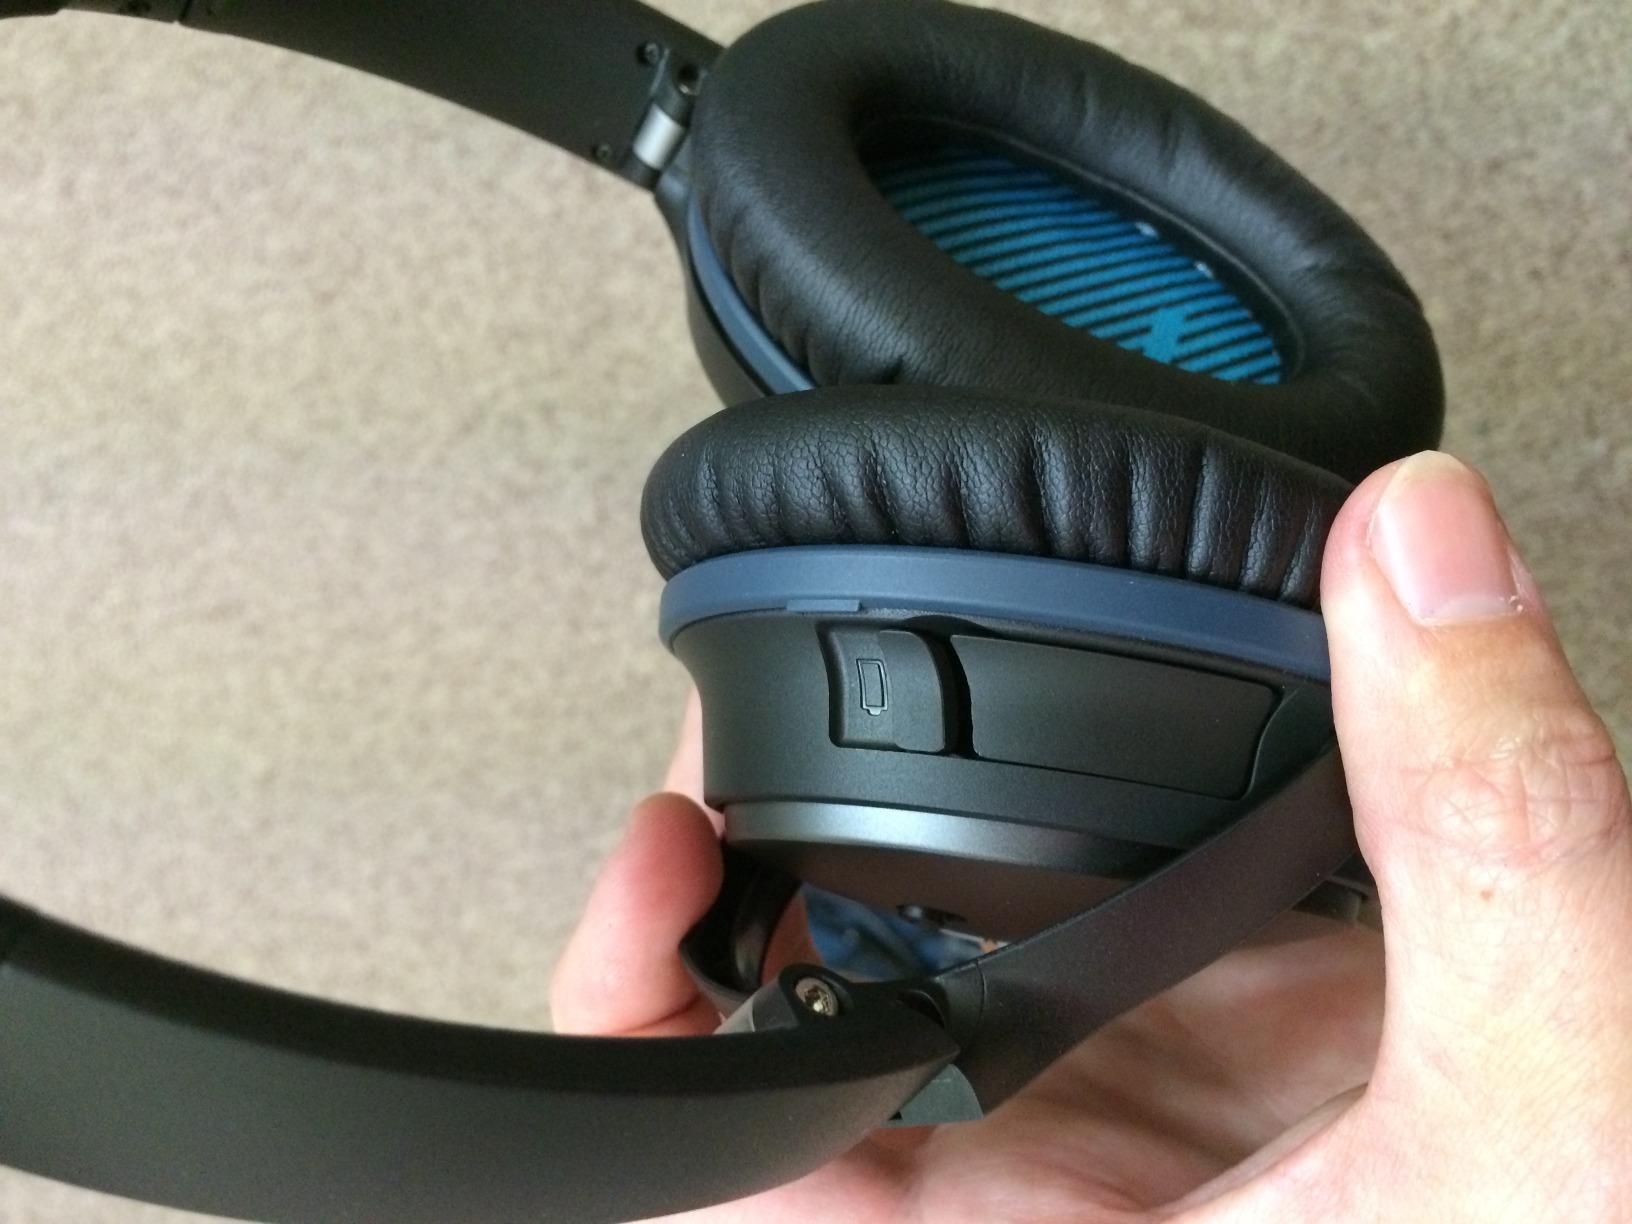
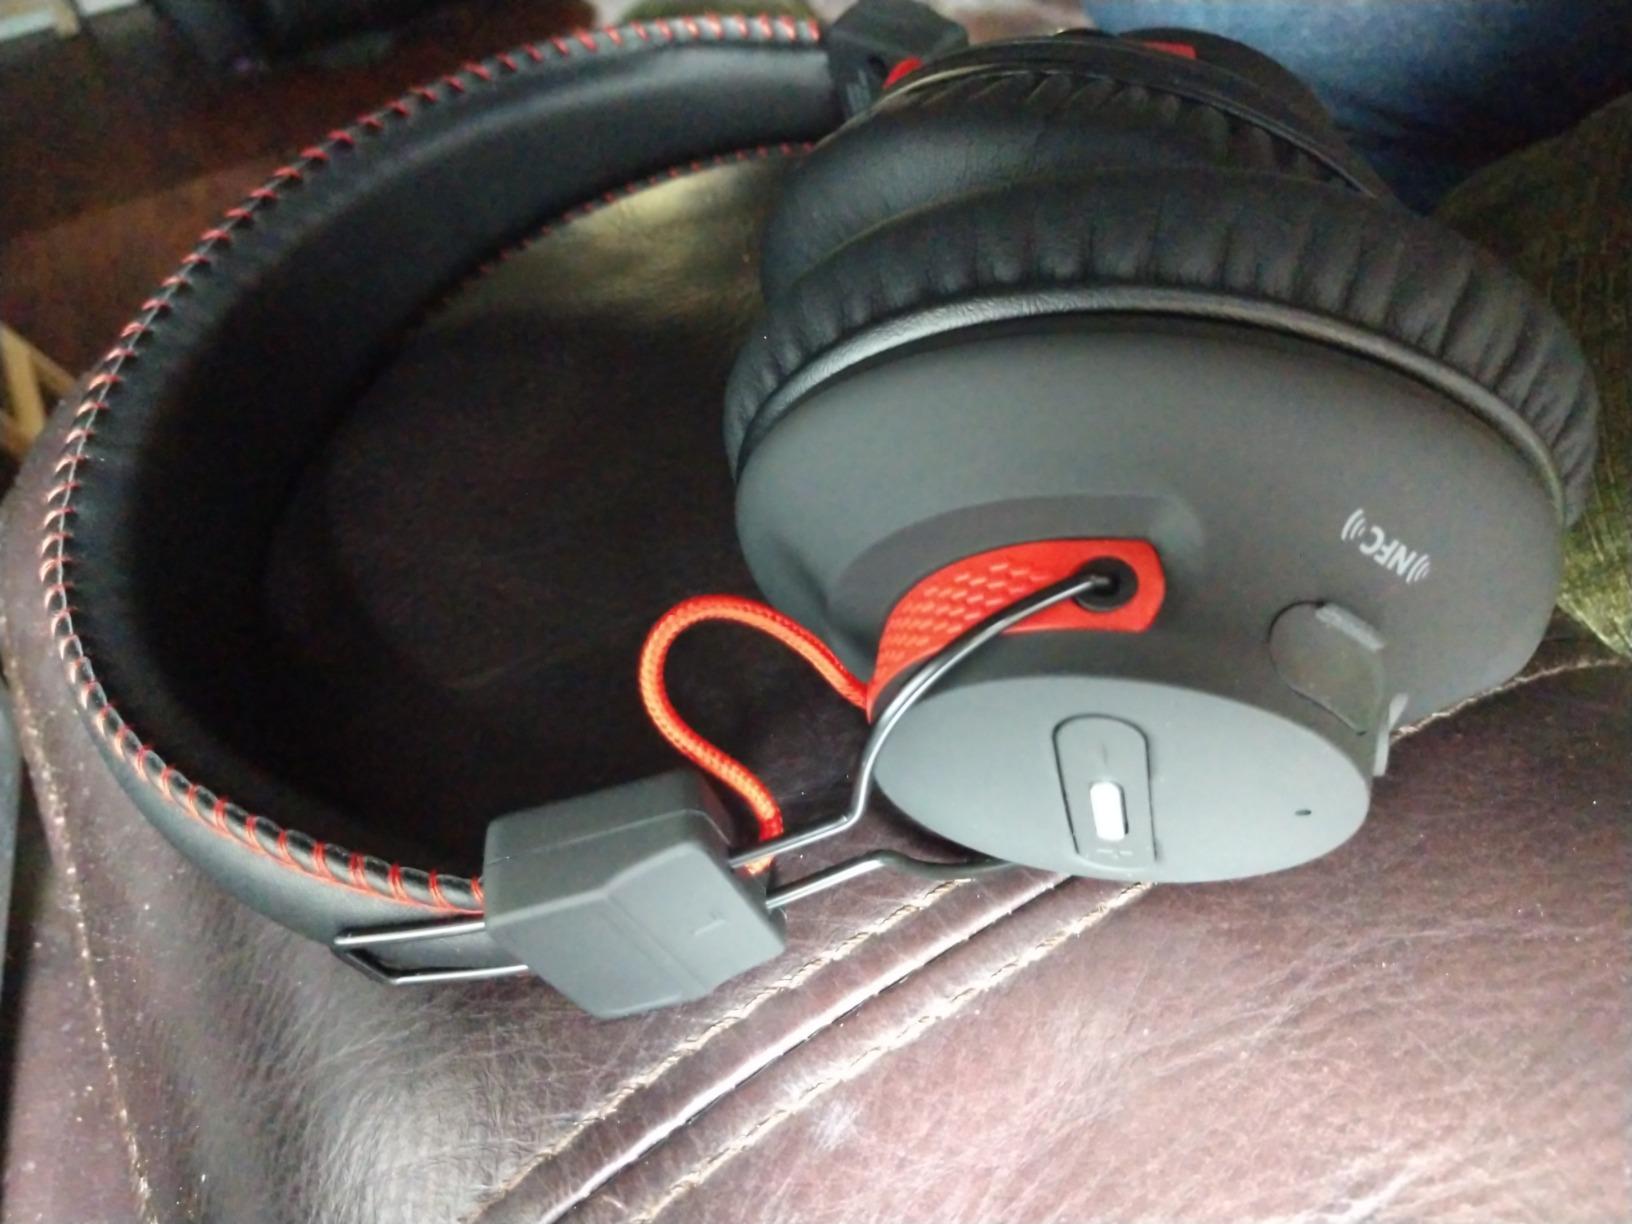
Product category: headphones
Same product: no